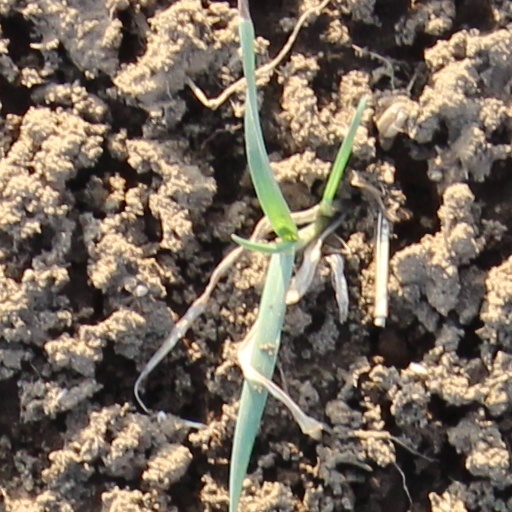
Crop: wheat